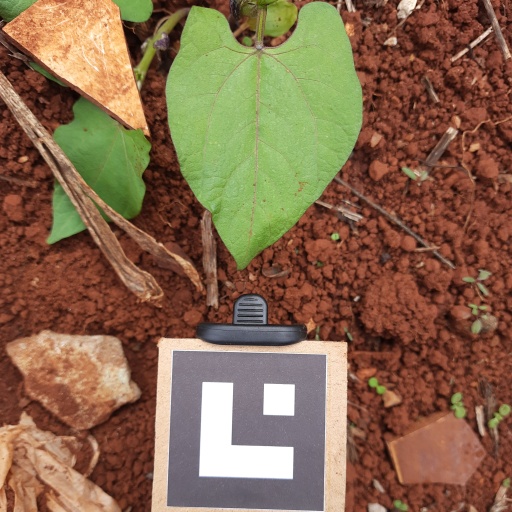
Observations: wavy surface, no eating holes, with soild dust, under cloudy sky